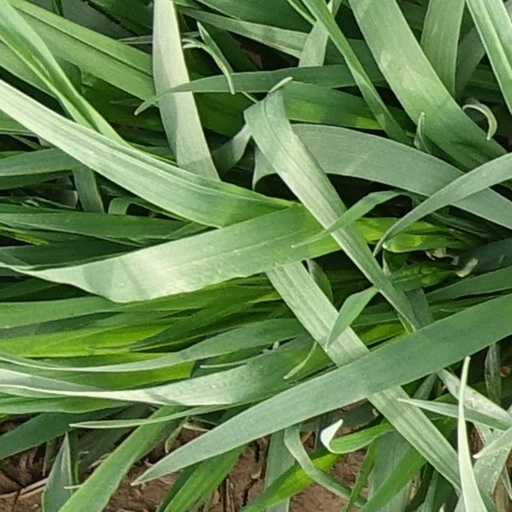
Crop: wheat